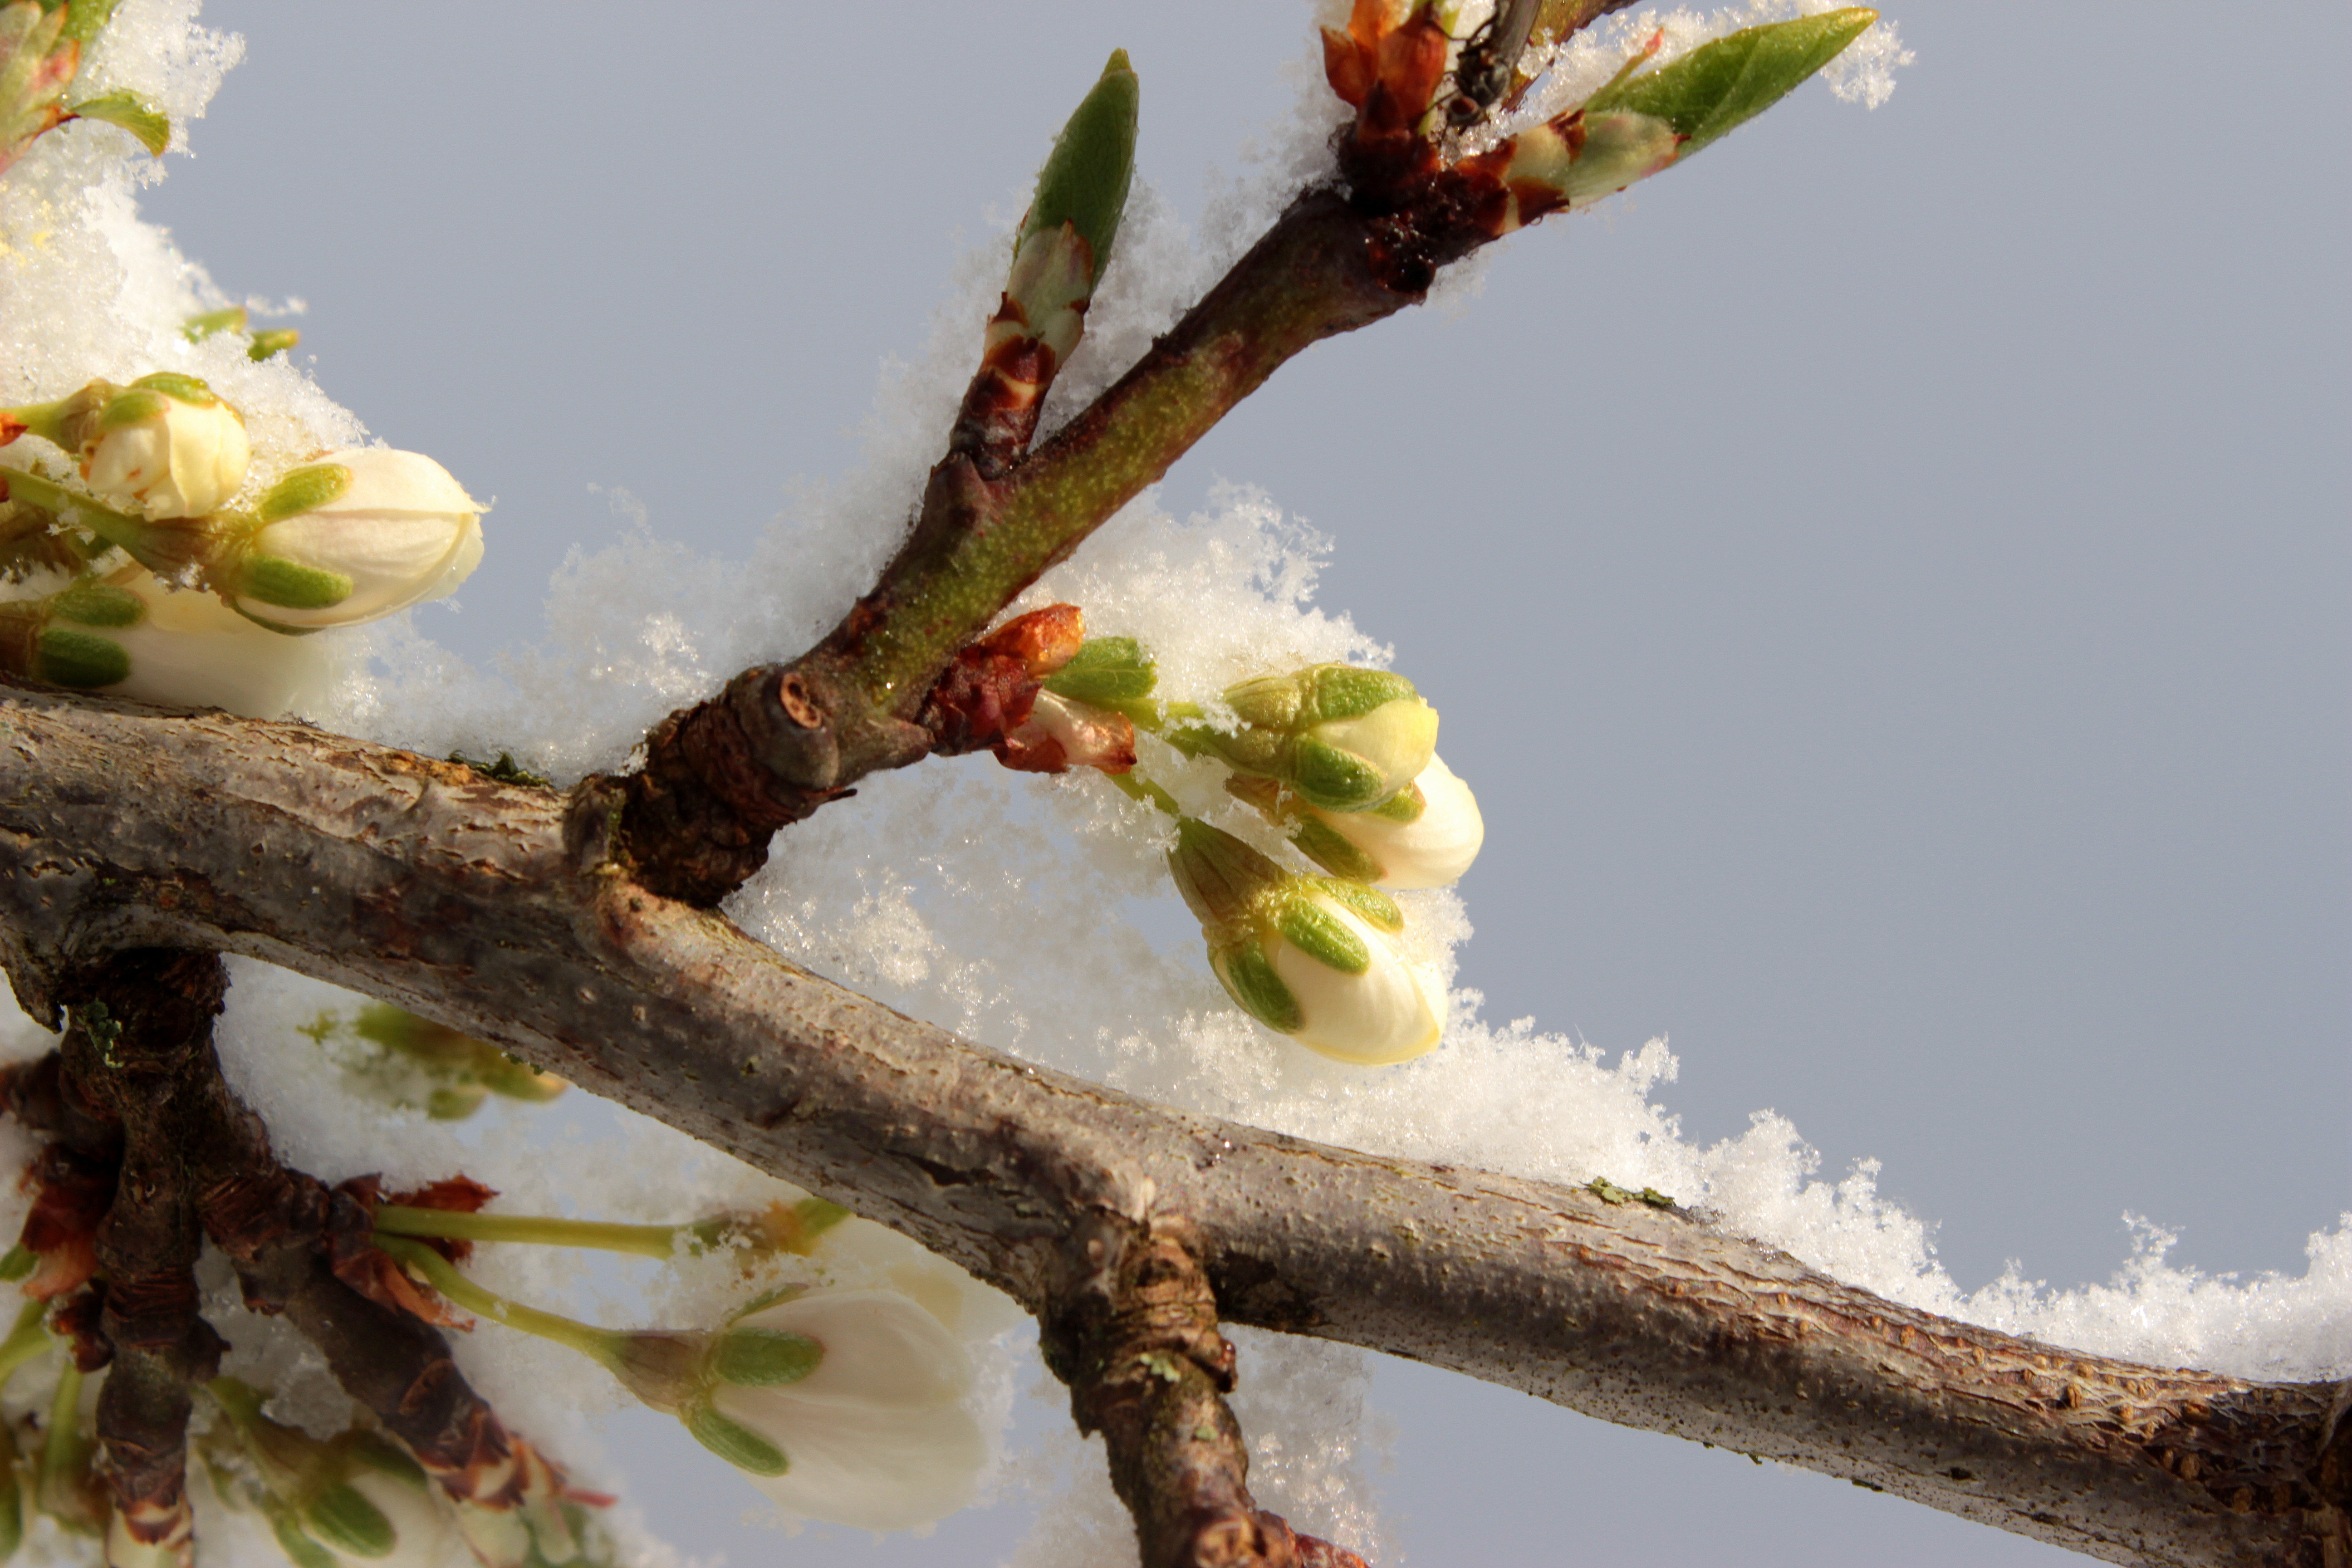
tree, nature, branch, blossom, snow, plant, leaf, flower, spring, produce, flora, season, fauna, twig, leaves, fruit tree, bud, snow cover, flowering plant, plum tree, prunus domestica, woody plant, land plant, plum bud